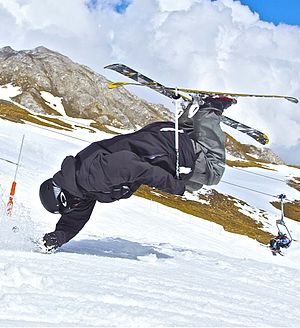
Frederik Højgaard Larsen
Hand drag in Tignes
Hand drag during Freestyle Academy in tignes
Frederik Højgaard er en professionel dansk freeskier med oprindelse i en forstaden Farum, hvor han voksede op med sine forældre og to brødre indtil han flyttede hjemmefra som 15 årig. Frederik har blandt andet gået 3 år på det svenske skigymnasie Liljaskolan, hvor han udover at tage en gymnasial uddannelse også kørte adskillige slopestyle, rail-jam og big-air konkurrencer på internationalt niveau.